List of Swimming World Swimmers of the Year

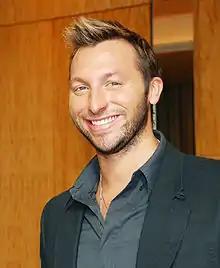
Ian Thorpe

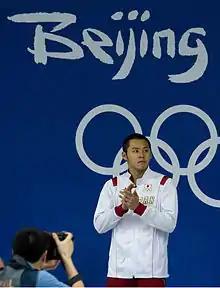
Kosuke Kitajima

The "Pacific Rim" award was introduced in 1995, the year after two Australian swimmers—Kieren Perkins and Samantha Riley—became the first two Pacific Rim swimmers to be named as "World Swimmer of the Year". It has subsequently been dominated by Australian swimmers, who have won 30 of the 48 awards given. Ian Thorpe won six awards (five consecutively) and Susie O'Neill has won four (three consecutively). Australia's success has been built on female butterfliers (O’Neill and Petria Thomas), female breaststrokers (Riley and Leisel Jones), and male freestylers (Thorpe, Grant Hackett and Michael Klim). The men's awards have been dominated by Asian swimmers since 2006. Kosuke Kitajima (Japan) was the first non-Australian swimmer to win the award more than once (in 2003, 2007, 2008, and 2010). He was followed by Sun Yang of China who won five awards (in 2011, 2012, 2013, 2017 and 2018).